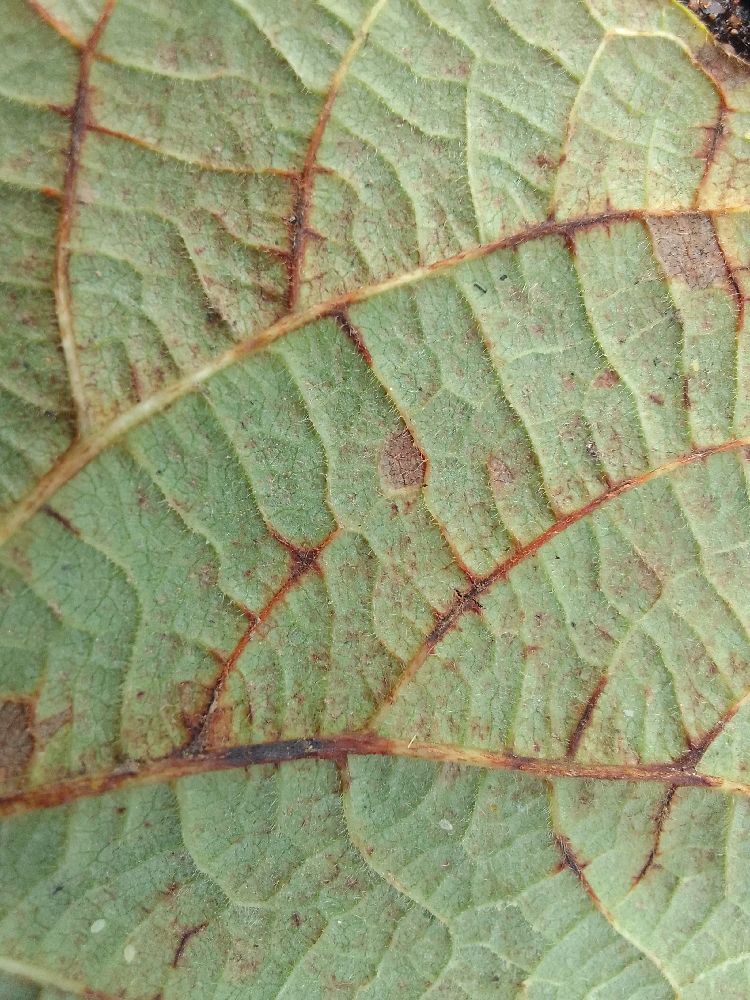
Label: anthracnose